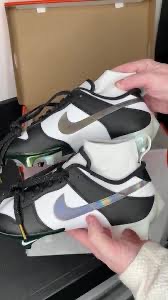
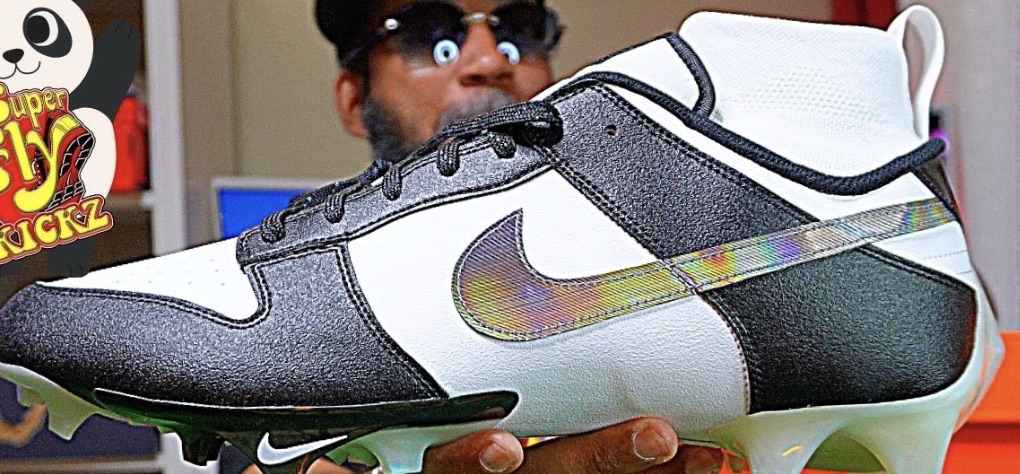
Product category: misc
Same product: yes